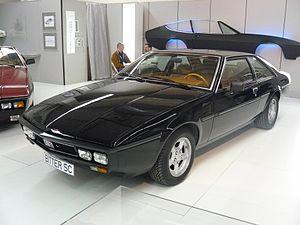
Erich Bitter automobile GmbH est une entreprise allemande d'automobiles sportives de luxe, développées sur la base de modules Opel, dont le siège est à Schwelm.